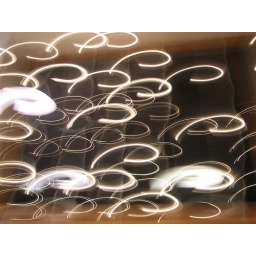
Christmas lights in kitchen window